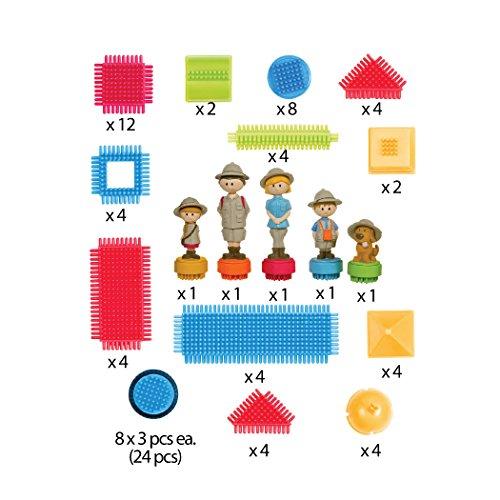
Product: Bristle Blocks by Battat – The Official Bristle Blocks – 85 Pieces in a Carry Case – Creativity Building Toys for Dexterity and Fine Motricity – BPA Free 2 years +
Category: Toys & Games | Building Toys | Stacking Blocks
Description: OFFICIAL BATTAT BRISTLE BLOCKS.
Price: $14.95
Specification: ProductDimensions:9.5x4x8.2inches|ItemWeight:14.1ounces|ShippingWeight:2.8pounds(Viewshippingratesandpolicies)|DomesticShipping:ItemcanbeshippedwithinU.S.|InternationalShipping:ThisitemcanbeshippedtoselectcountriesoutsideoftheU.S.LearnMore|ASIN:B00U1ZFGQM|Itemmodelnumber:3073Z|Manufacturerrecommendedage:24months-8years